Growth hormone-binding protein

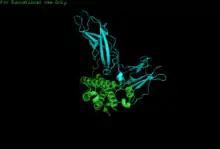
Growth-hormone binding protein (blue) in a one-to-one ratio with modified growth hormone (green). Source: PDB 1HWH

The clearance rate, or the rate at which the carrier protein is broken down, for GHBP alone is much faster than when it is bound to its ligand. Additionally, current literature provides evidence that the carrier-protein prolongs the half-life of growth hormone through its binding with the ligand. One purpose of GHBP can be inferred: to maintain the level of GH in the blood, as roughly half of its concentration is complexed with GHBP. Yet this could be confounded by the fact that GH binding to GHBP prevents the ligand from binding to GHR and ultimately proteolytic activity. Another function is that GHBP displays competitive inhibition for GH against the GHR receptor.